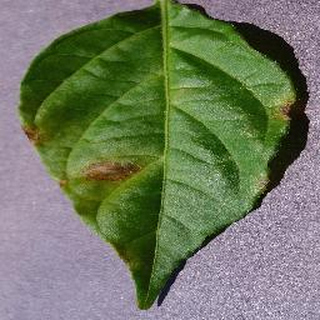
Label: bell_pepper_bacterial_spot